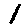
Label: 1